Jersey City, New Jersey

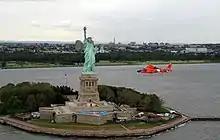
Liberty Island and Liberty State Park

Jersey City was directly affected by the September 11, 2001 attacks at the World Trade Center where 38 city residents lost their lives. One of the 38 victims was Joseph Lovero, a Jersey City Fire Department dispatcher, who was killed by a piece of falling debris while responding. The Jersey City Fire Department was the only New Jersey fire department to receive an official call for assistance from the New York City Fire Department that day. Following the attacks, the Jersey City waterfront became the largest triage center in the area for survivors escaping Lower Manhattan by ferry during the "9/11 Boatlift". In the days and weeks after, Jersey City became a staging area for rescue and aid workers headed to "Ground Zero" for rescue and recovery efforts. The collapse of the Twin Towers destroyed the World Trade Center PATH station and the firefighting efforts flooded the Downtown Hudson River tunnels and the Exchange Place PATH station severing the rail connection between Jersey City and Lower Manhattan until 2003. Over the years several memorials have been erected along the waterfront including the "Jersey City 9/11 Memorial" and the official New Jersey state memorial "Empty Sky".